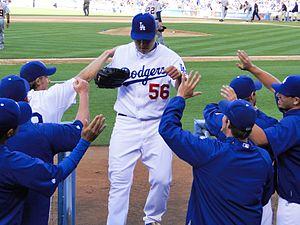
Hong-Chih Kuo est un joueur taïwanais de baseball qui joue avec en Ligue majeure de baseball. Ce lanceur gaucher compte une sélection au match des étoiles. Il est présentement agent libre.